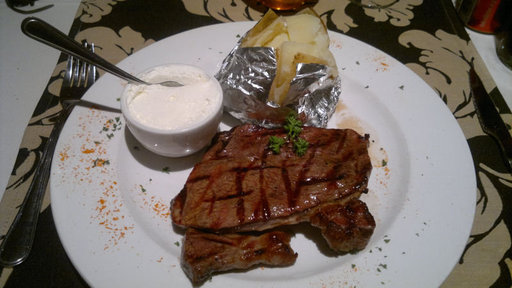
Label: steak